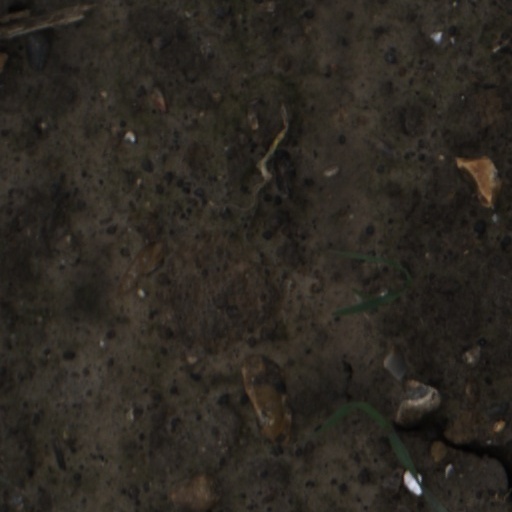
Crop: wheat